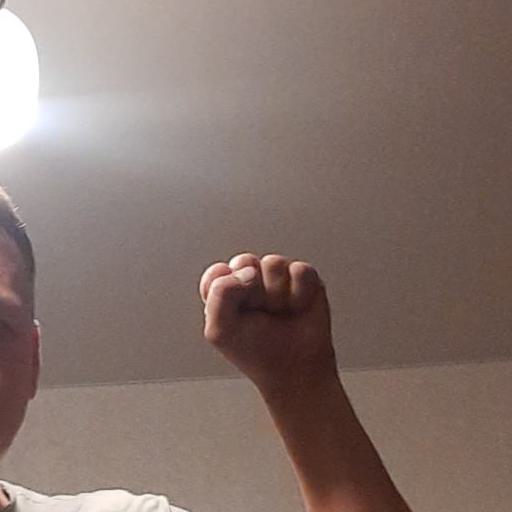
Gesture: fist